Bar Kokhba revolt

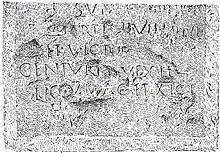
Roman inscription found in Battir mentioning Legio V and Legio XI

After losing many of their strongholds, Bar Kokhba and the remnants of his army withdrew to the fortress of Betar, which subsequently came under siege in the summer of 135. Legio V "Macedonica" and Legio XI "Claudia" are said to have taken part in the siege.